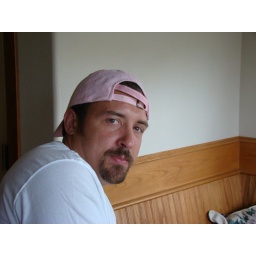
Looking tough in the pink hat